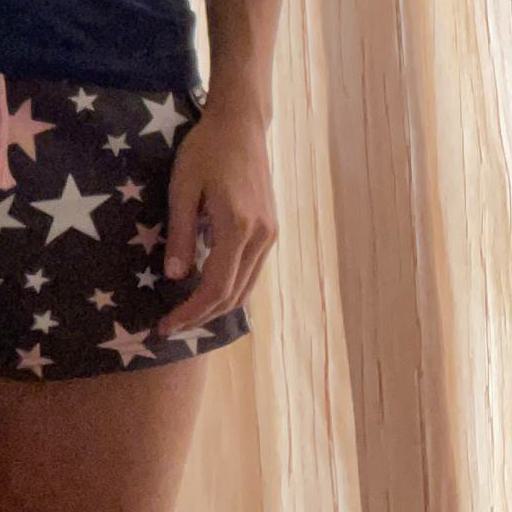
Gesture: no_gesture